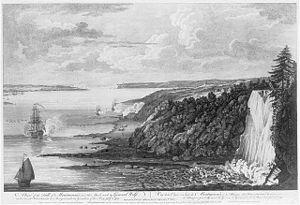
Cet article est la chronologie du siège de Québec de 1759, des préparatifs en vue du siège de la ville jusqu'à sa capitulation le 18 septembre 1759.
La bataille de Beauport ou de Montmorency est un affrontement majeur qui s'est déroulé le 31 juillet 1759 entre les Forces armées britanniques et françaises durant la guerre de la Conquête du Canada, partie intégrante de la guerre de Sept Ans. Il s'agit de la première des trois batailles entourant la campagne de la ville de Québec, capitale coloniale de la Nouvelle-France, en 1759 et 1760. L'attaque que mènent les Britanniques contre la ligne française de Beauport, à environ 10 kilomètres à l'est de Québec, s'avère un échec et les soldats du général James Wolfe doivent se retirer avec des pertes importantes, totalisant 210 morts et 233 blessés.